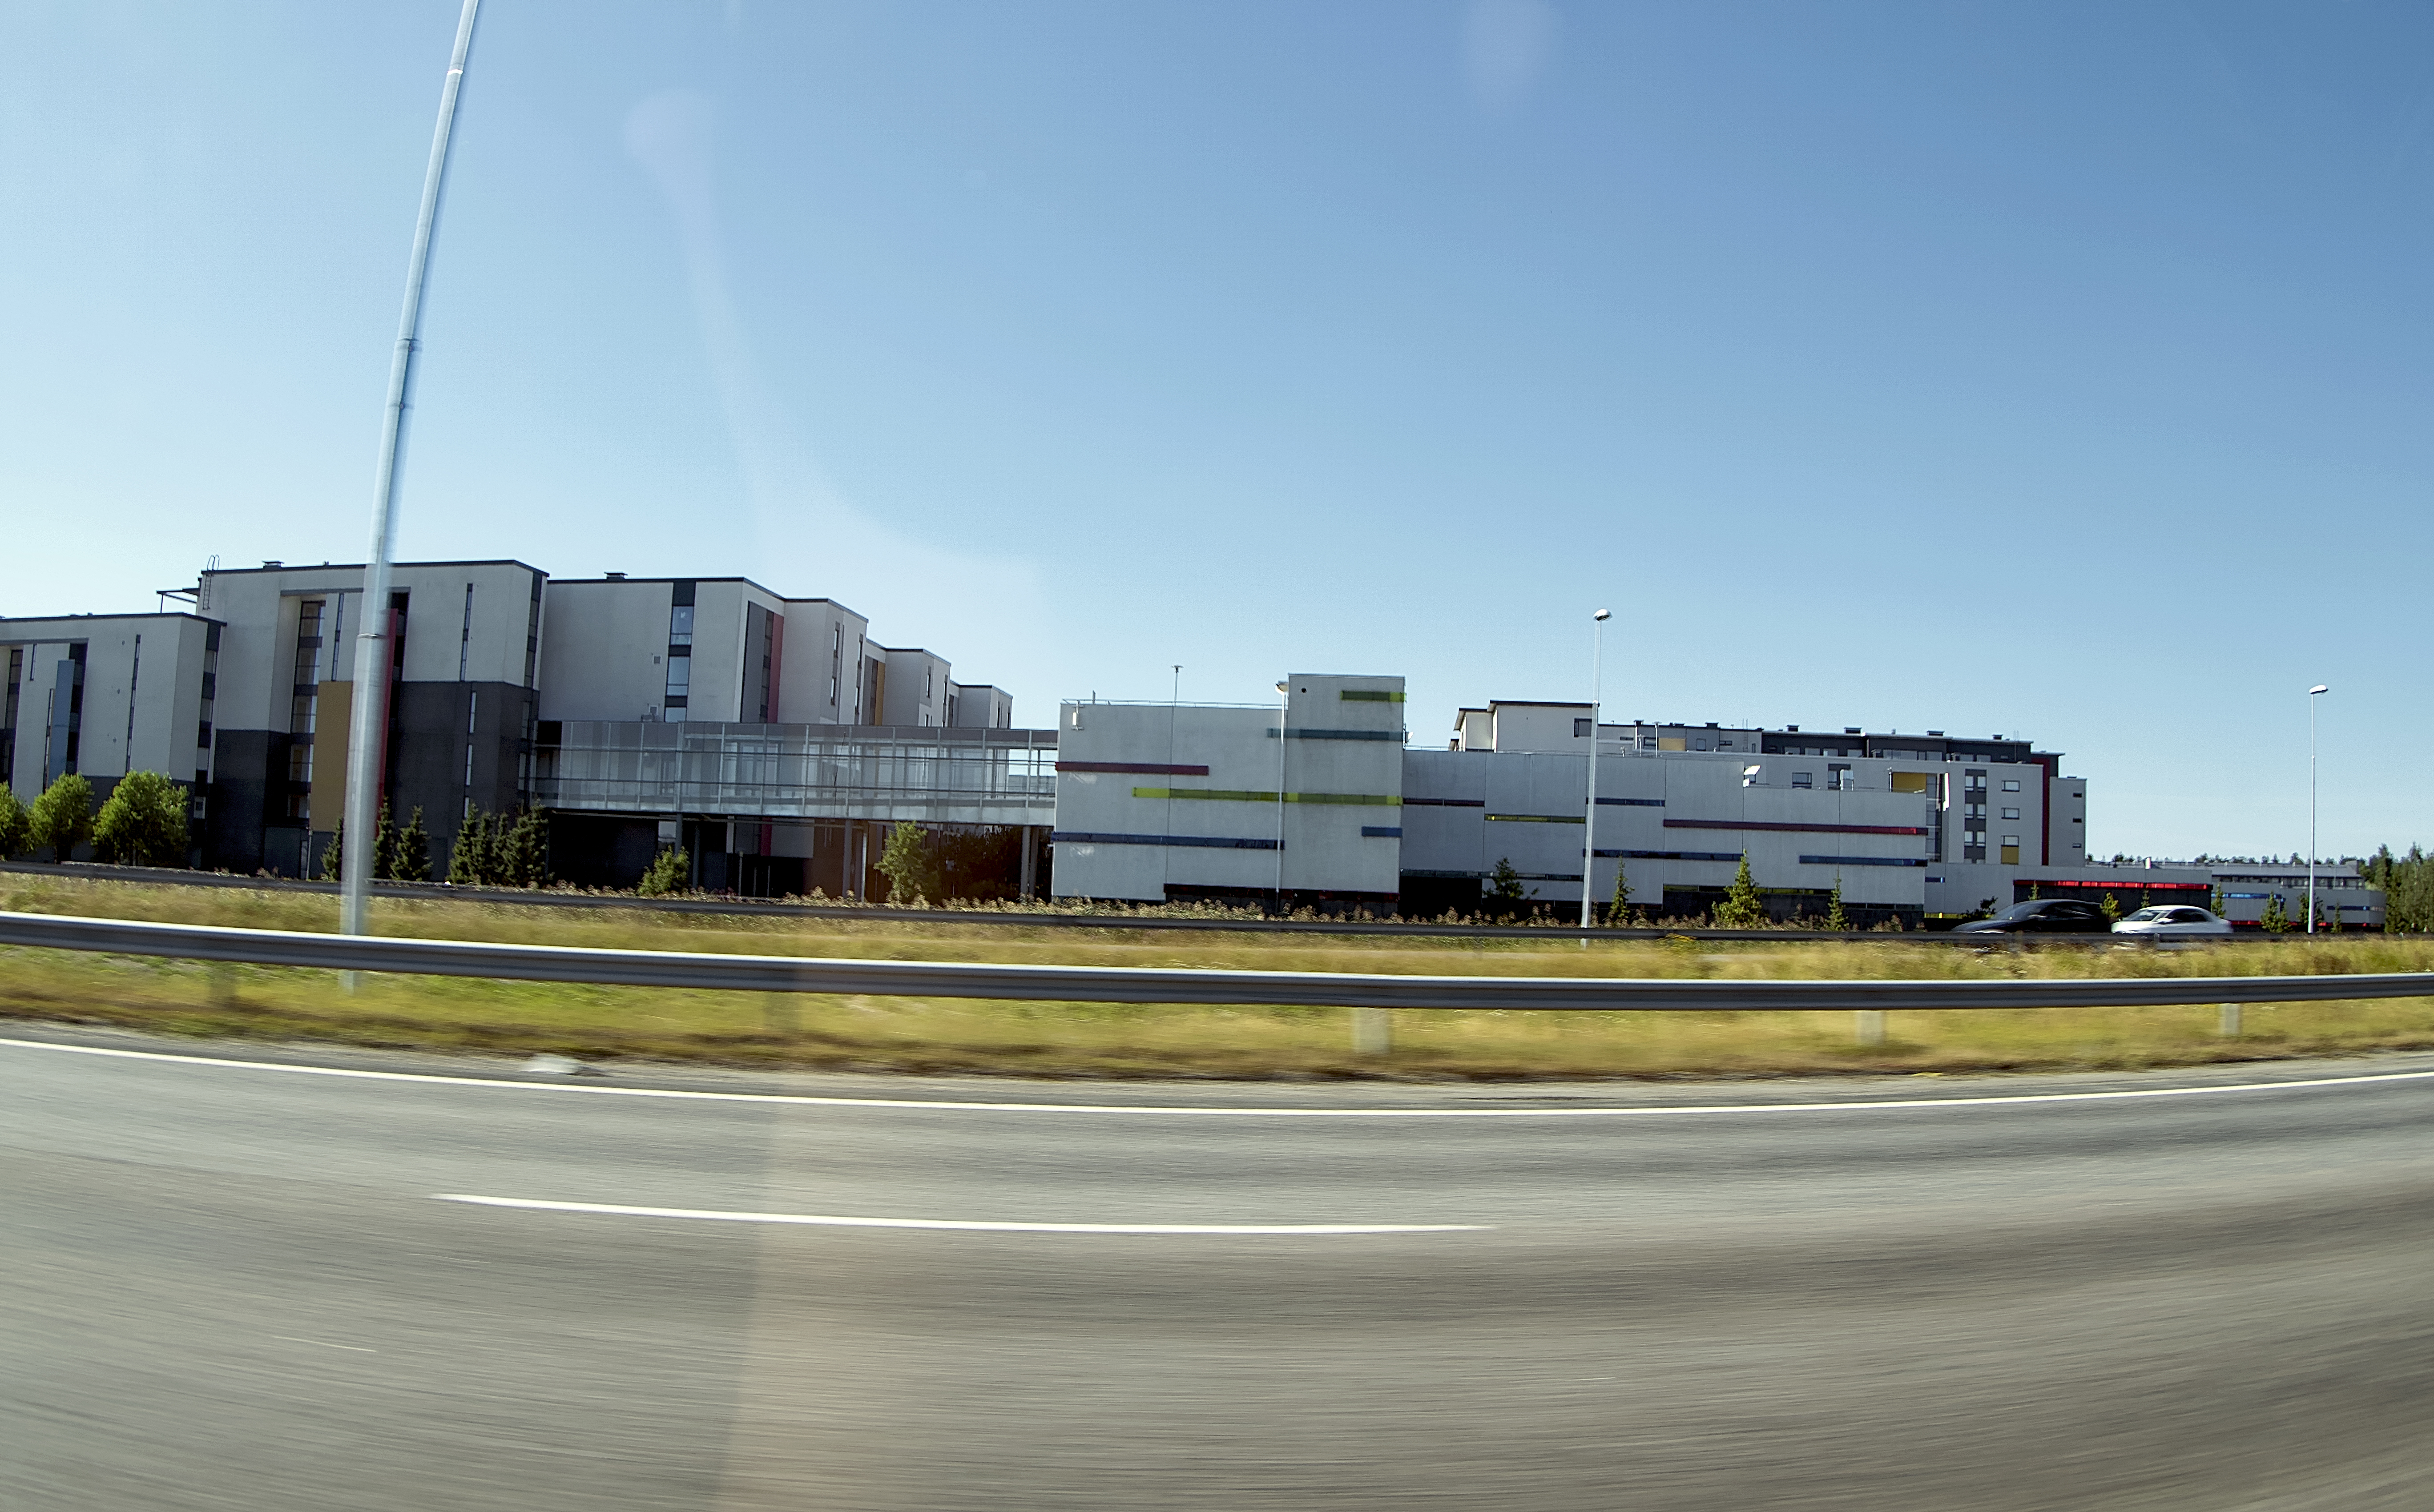
architecture, structure, road, car, window, highway, downtown, transport, stadium, infrastructure, finland, motorway, vantaa, tuusula, tammisto, urban area, residential area, atmosphere of earth, sport venue